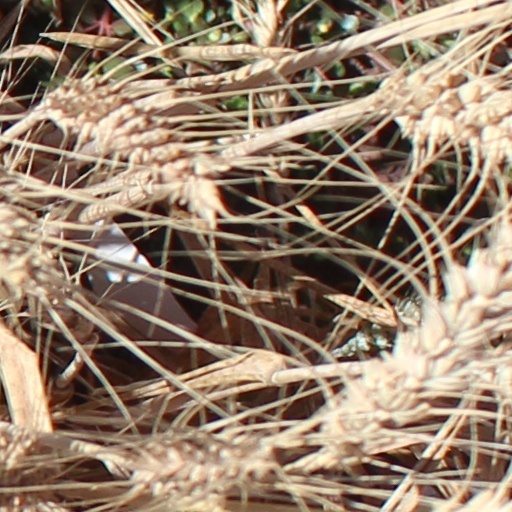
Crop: wheat